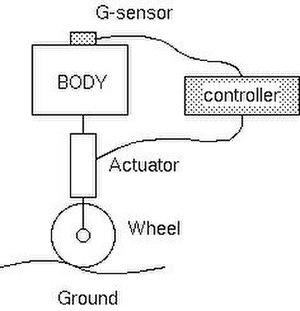
La commande Skyhook est un modèle de régulation de la position verticale d'un objet fondé sur un amortisseur imaginaire auquel l'objet serait suspendu. Elle est principalement utilisée pour la suspension active de véhicules.